Marcus Junius Brutus

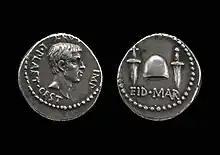
Ides of March coin minted by Brutus in 43–42 BC. The daggers and "pileus" celebrate the assassination of Julius Caesar.

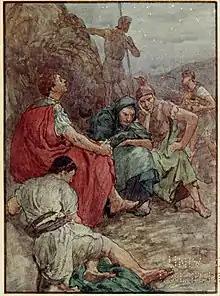
Brutus and his companions after the battle of Philippi

There are various different traditions describing the way in which Brutus arrived to the decision to assassinate Caesar. Plutarch, Appian, and Cassius Dio, all writing in the imperial period, focused on peer pressure and Brutus' perceived philosophical duty to his country and his family's reputation.